Mandaue

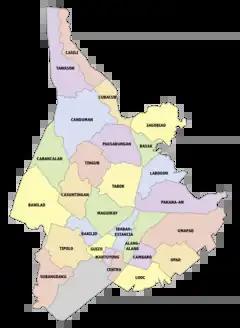

A community was established in Mandaue by a flourishing group of Austronesian people. The Venetian chronicler Antonio Pigafetta wrote of a settlement called "Mandaui" which existed in the area with a chieftain named Apanoaan some called him Lambuzzan in other accounts.